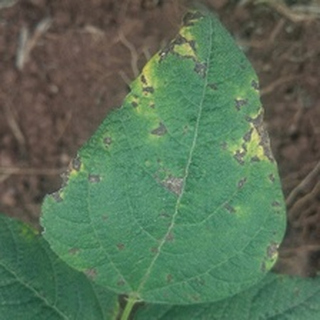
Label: bean_angular_leaf_spot